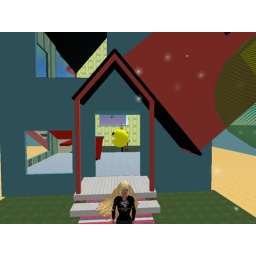
Casa concurso cat in the hat